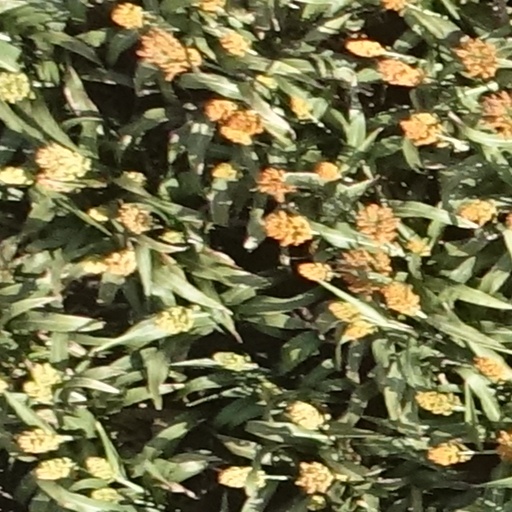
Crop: sorghum